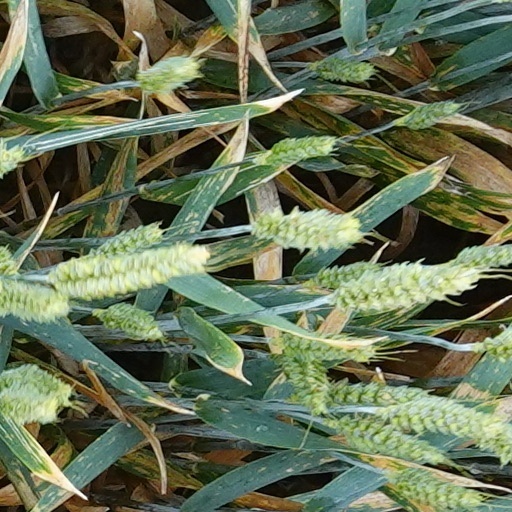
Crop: wheat